Swatara Furnace

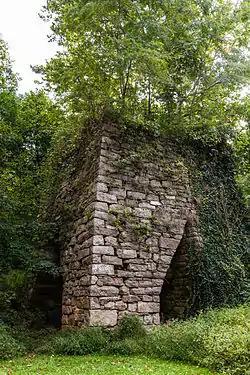

The Swatara Furnace is a historic iron furnace and 200-acre national historic district located along Mill Creek, a tributary of the Swatara Creek in Pine Grove Township, Schuylkill County, Pennsylvania.